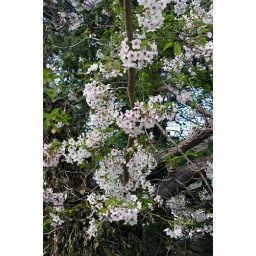
A flower tree in the park.